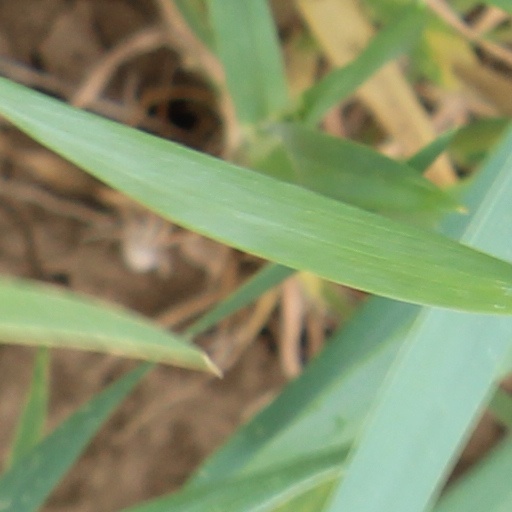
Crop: wheat